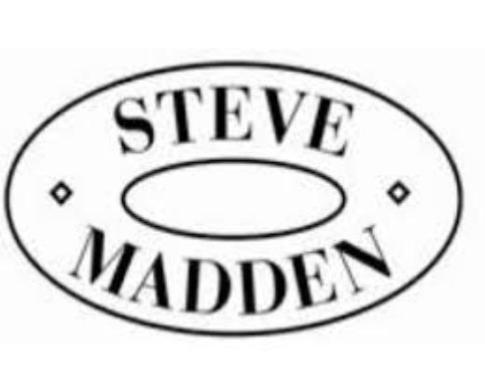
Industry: Clothes